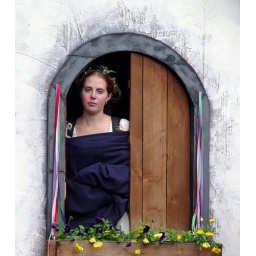
Shot of a young girl looking out a shop window at our local Renaissance Festival in Larkspur, Colorado.